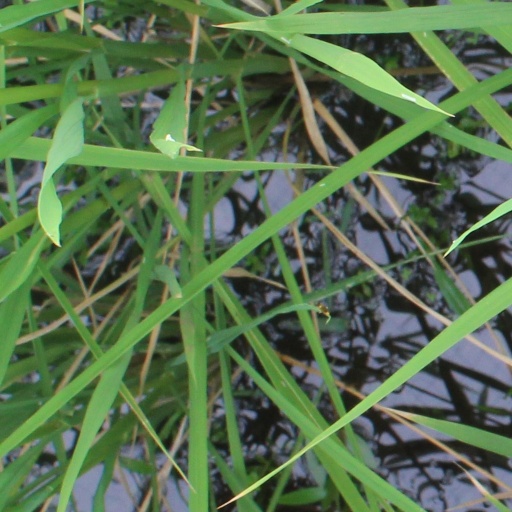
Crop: rice